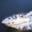
Label: ship